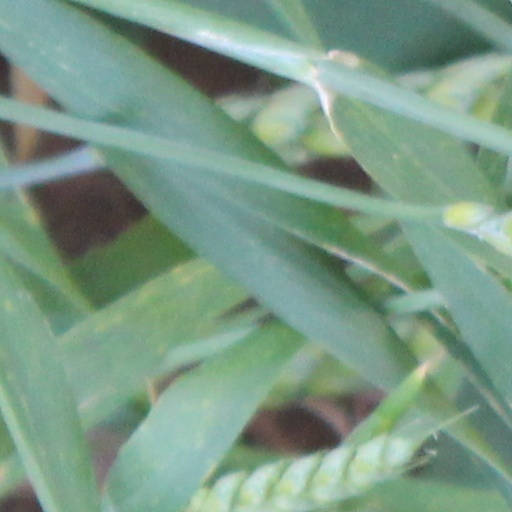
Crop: wheat